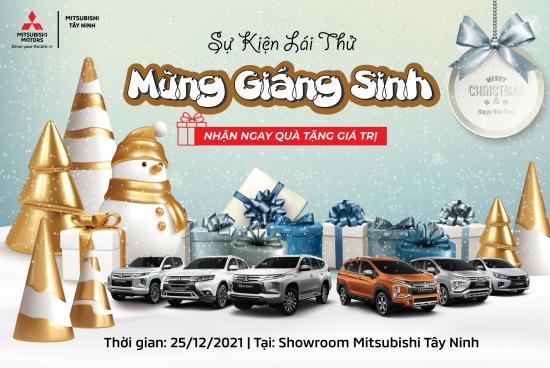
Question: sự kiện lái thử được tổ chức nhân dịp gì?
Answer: giáng sinh